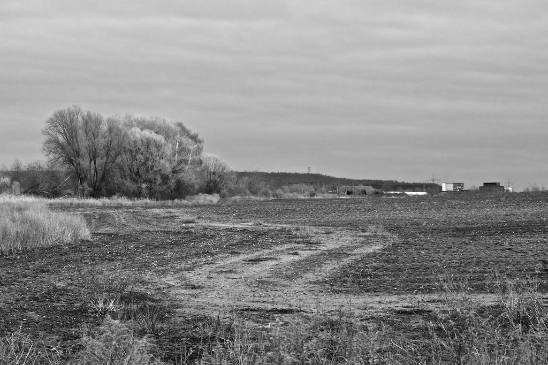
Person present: No